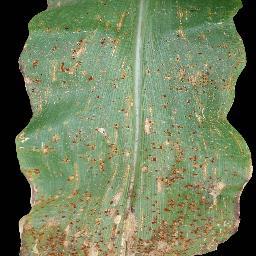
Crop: corn
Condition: (maize)_common_rust